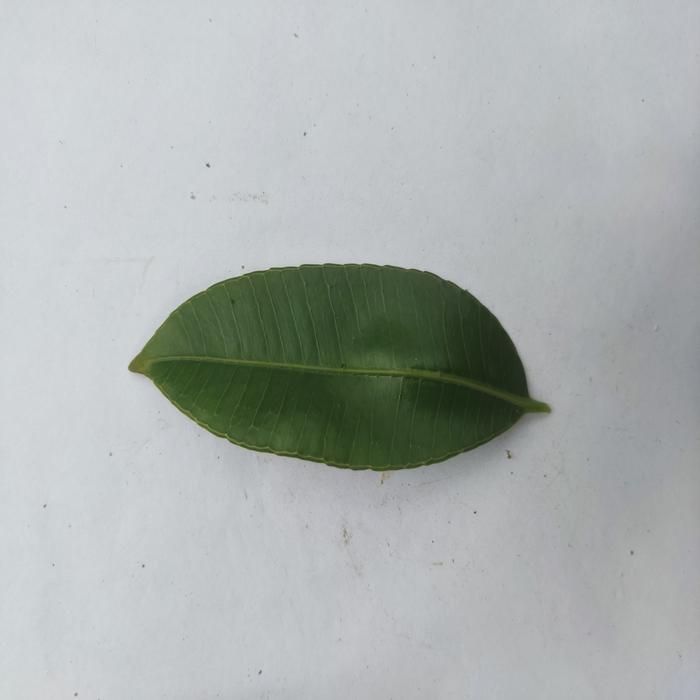
Crop: Hog Plum
Leaf condition: Heathy_Leaf